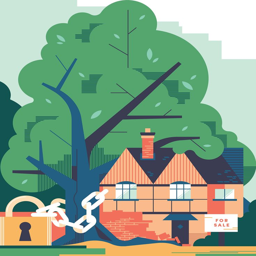
various illustrations done in the first half .